Garcz railway station

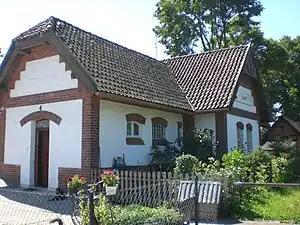

Garcz is a disused PKP railway station in Garcz (Pomeranian Voivodeship), Poland.